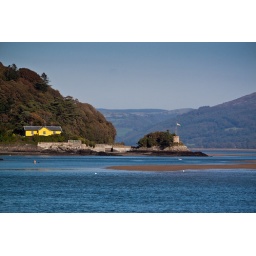
Walking along the Roman path and just around the corner this yellow house was almost set in the mountain.